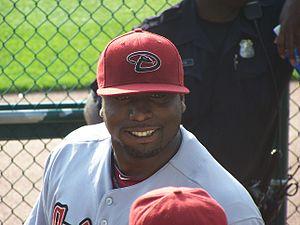
La Saison 2010 des Diamondbacks de l'Arizona est la 13ᵉ saison en Ligue majeure pour cette franchise. Avec 65 victoires pour 97 défaites, les Diamondbacks terminent cinquièmes et derniers de la Division ouest de la Ligue nationale.